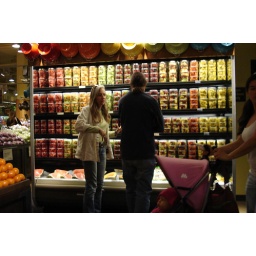
Whole Foods in Potrero Hill, wall of fruit containers....wow.